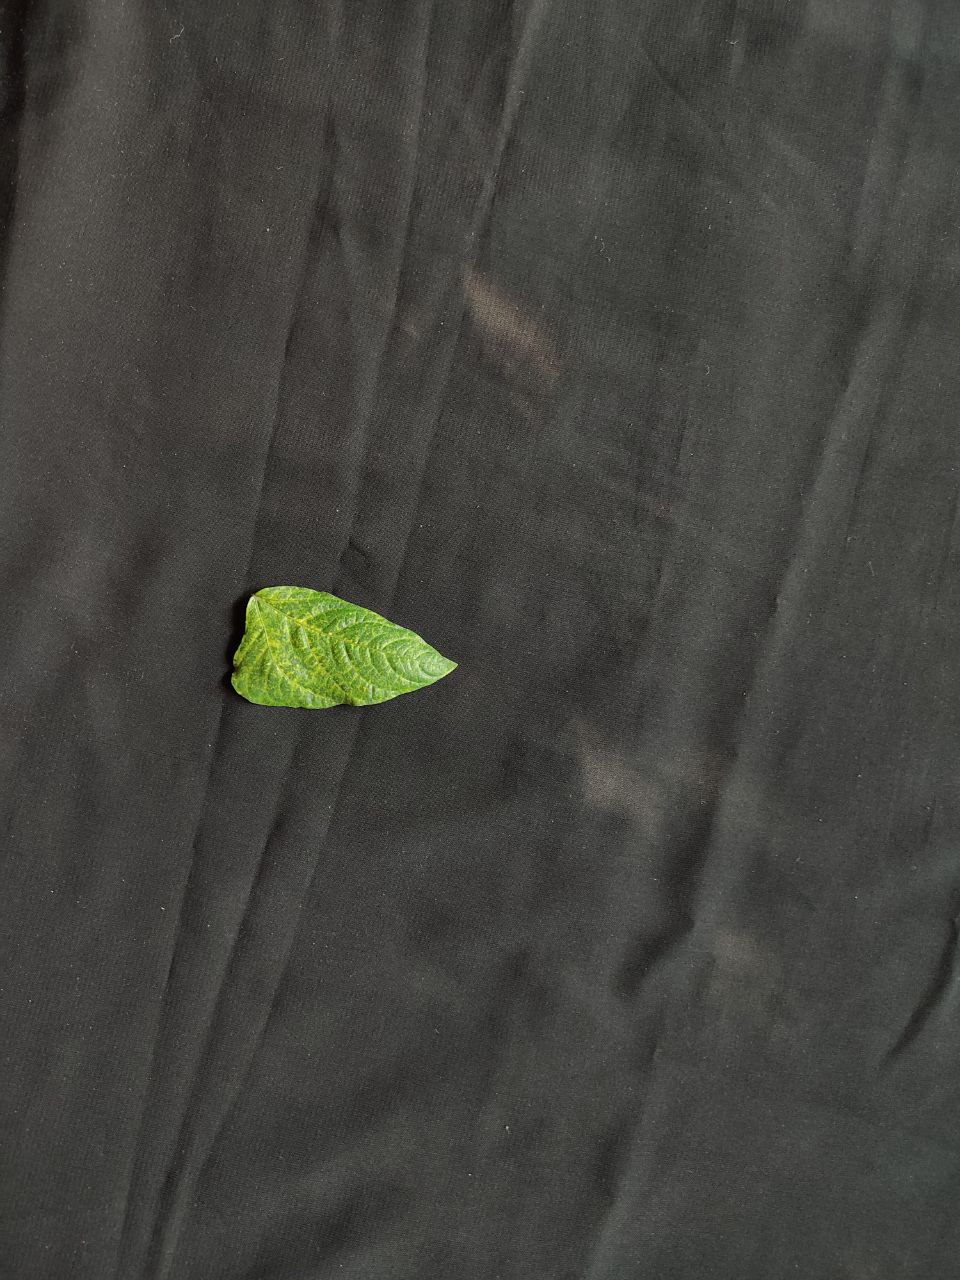
Crop: cowpea
Leaf condition: Mosaic Virus